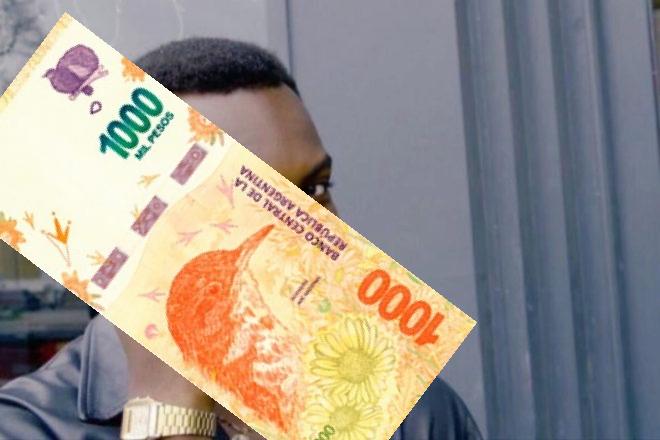
Denominación: 1000